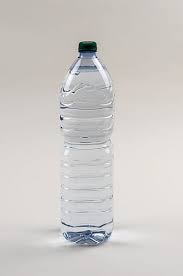
Waste category: plastic